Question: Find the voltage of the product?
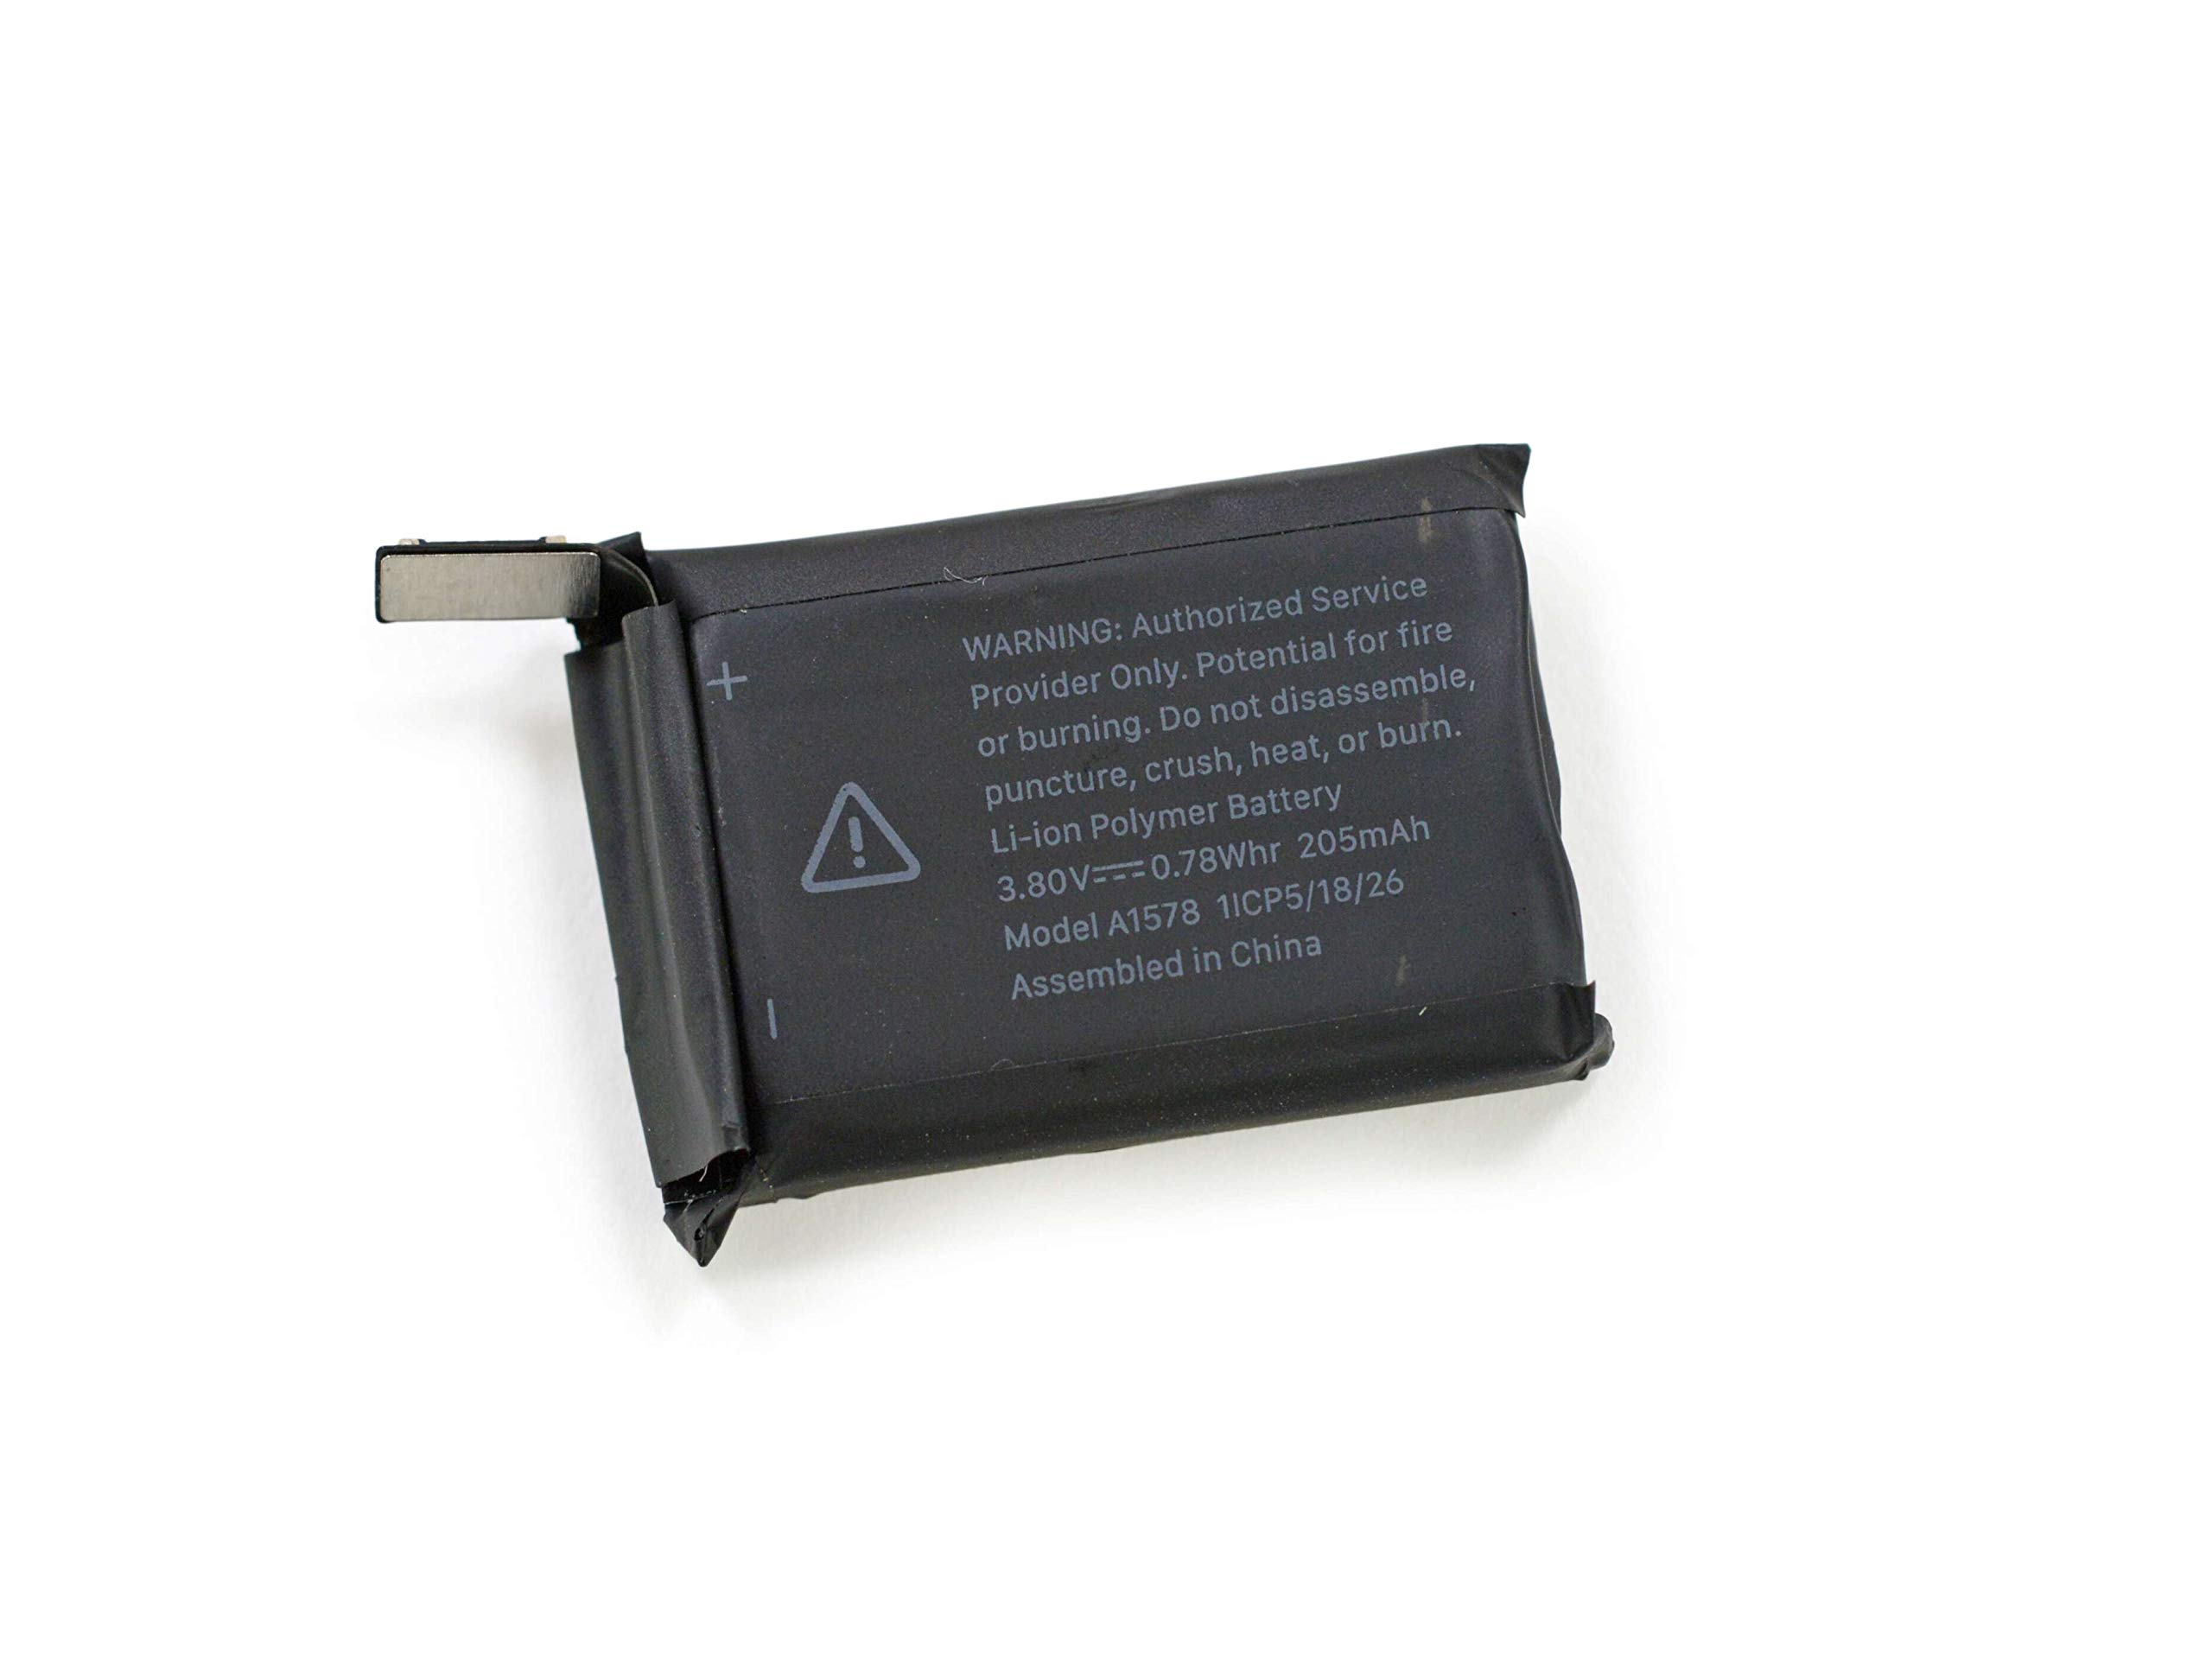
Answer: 3.8 volt